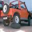
Label: automobile